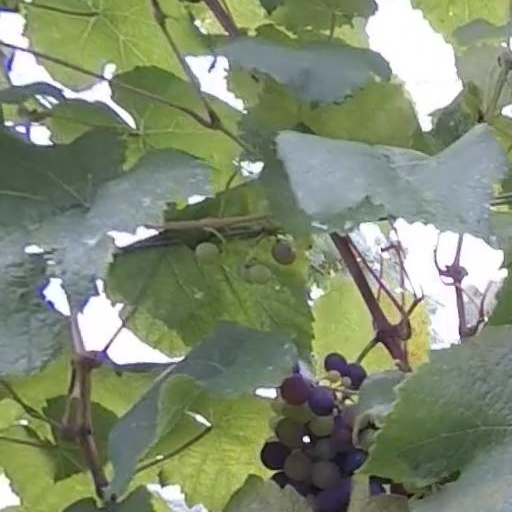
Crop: grape